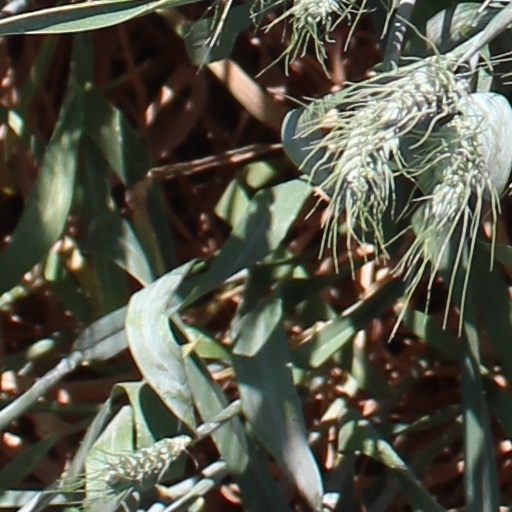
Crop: wheat